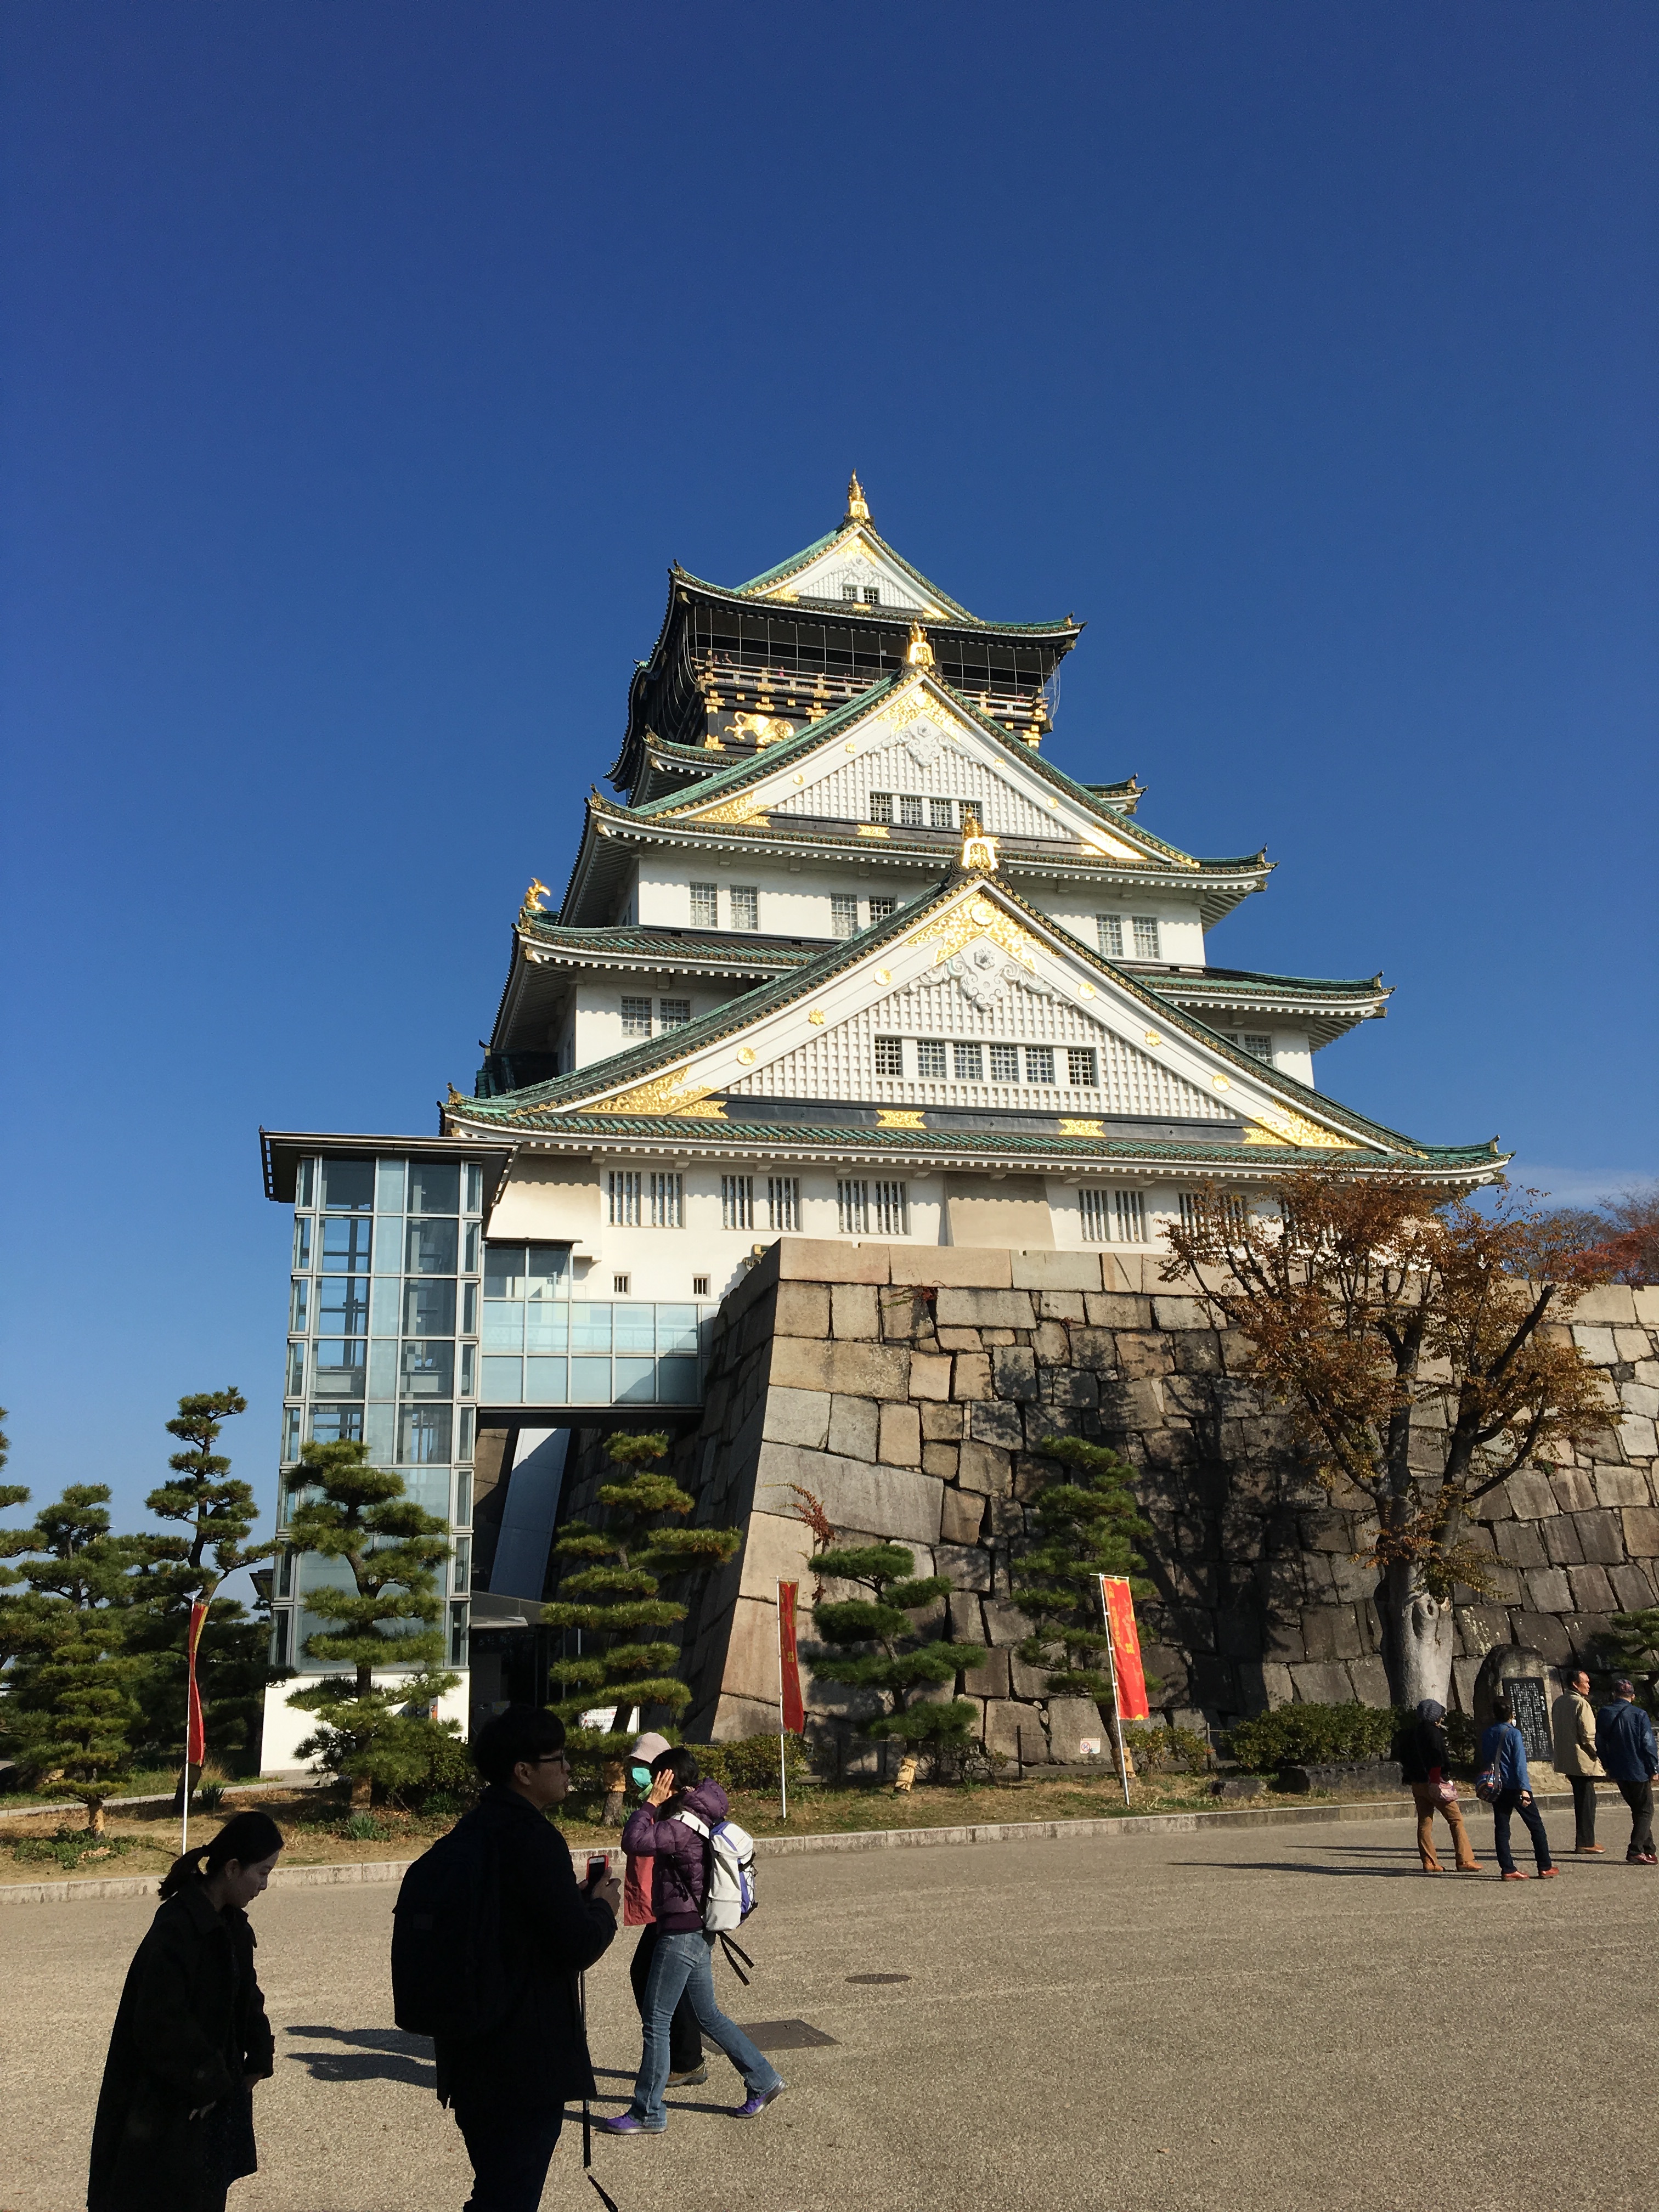
building, palace, travel, tower, park, castle, landmark, tourism, japan, temple, osaka, fairytale, pagoda, osaka castle